Nathaniel P. Langford

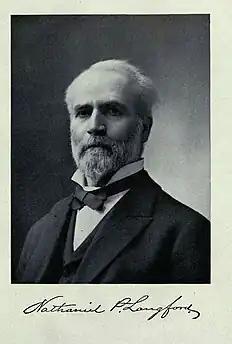

Langford was a member of the 1870 Washburn–Langford–Doane Expedition which explored portions of the region that soon would become the Yellowstone National Park. Mount Langford, in the Absaroka Range, east of Yellowstone Lake, was scaled by Langford and Doane during the expedition and named after him.